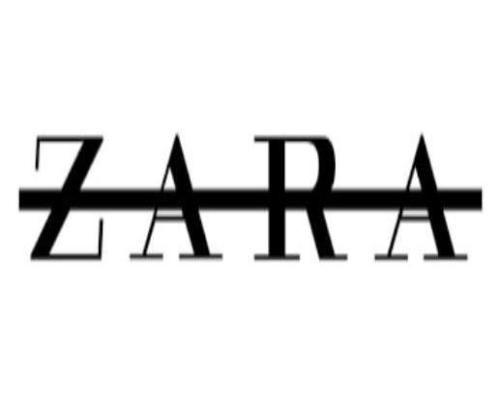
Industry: Clothes